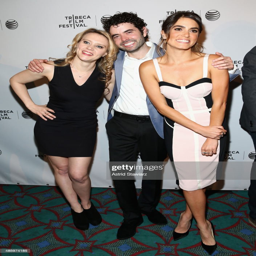
comedian , actors attend the premiere during festival .